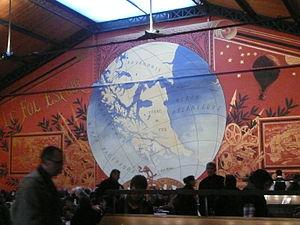
Accueil du Théâtre du Soleil d'Ariane Mnouchkine (Paris, France) le 4 avril 2010. À même les murs ont été peintes d'anciennes réclames à l'occasion du spectacle Les Naufragés du Fol Espoir (Aurores).
Les Naufragés du Fol Espoir est un spectacle créé collectivement en 2010 à La Cartoucherie de Vincennes par la troupe du Théâtre du Soleil. Mis en scène par Ariane Mnouchkine, le texte en est partiellement écrit par Hélène Cixous et « librement inspiré d’un roman posthume de Jules Verne ».